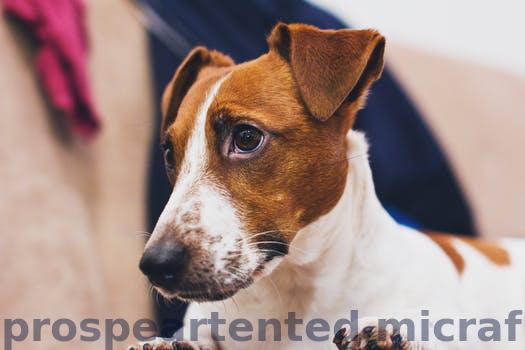
Label: Watermark